Sport in Ireland

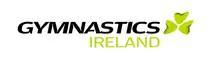
Gymnastics Ireland logo

Cricket has been played in Ireland since the early 19th century, and the game against Scotland (a match which has first-class status) has been played annually since 1909.